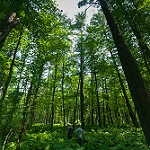
Scene: Outdoor